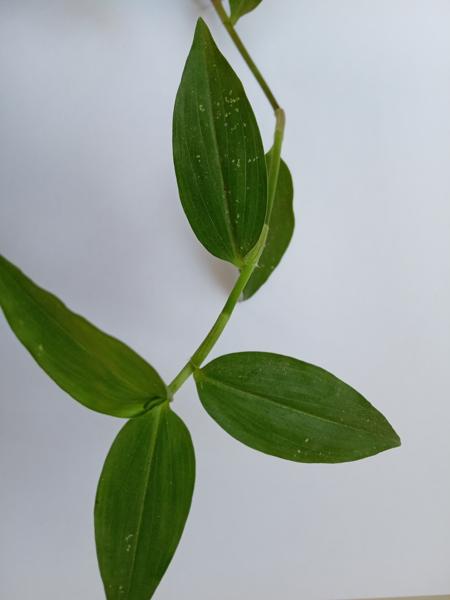
Weed species: Commelina benghalensis